Lovelyz

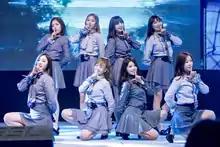
Lovelyz at Joongbu University Festival in May 2016

In January 2016, It was announced that the group's first reality show "Lovelyz in Wonderland" would begin airing February 2 on SBS MTV for eight episodes. Their song "Ah-Choo" continued to remain in digital Korean music charts, long after its release on September 14, 2015.